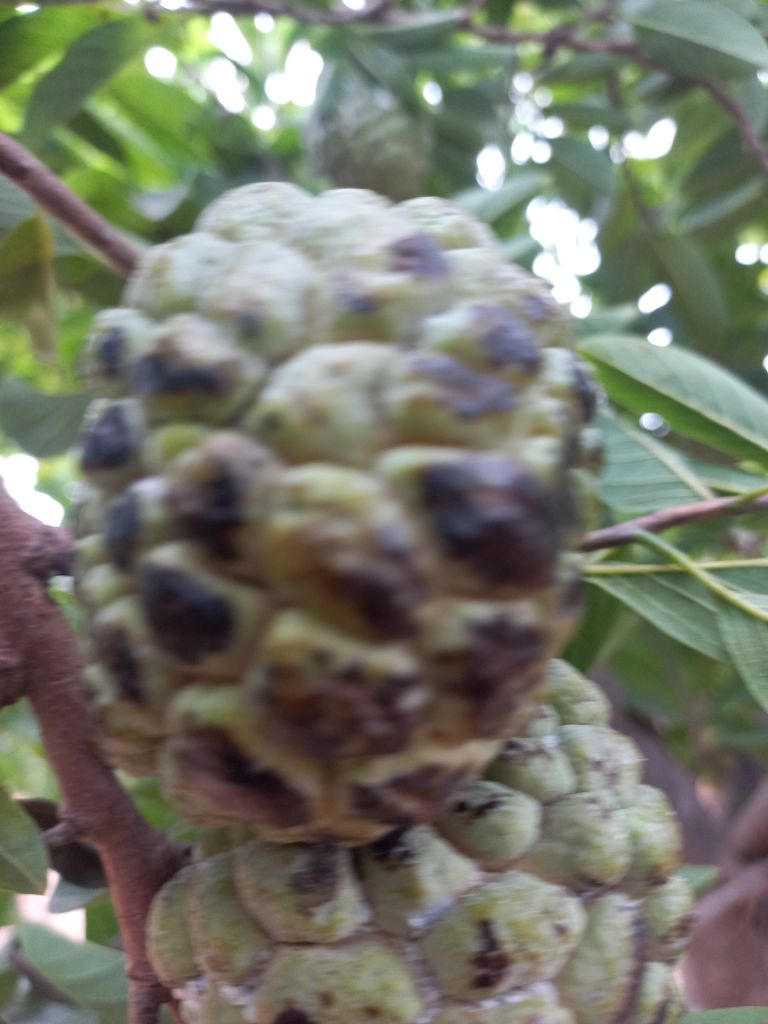
Disease label: Blank Canker